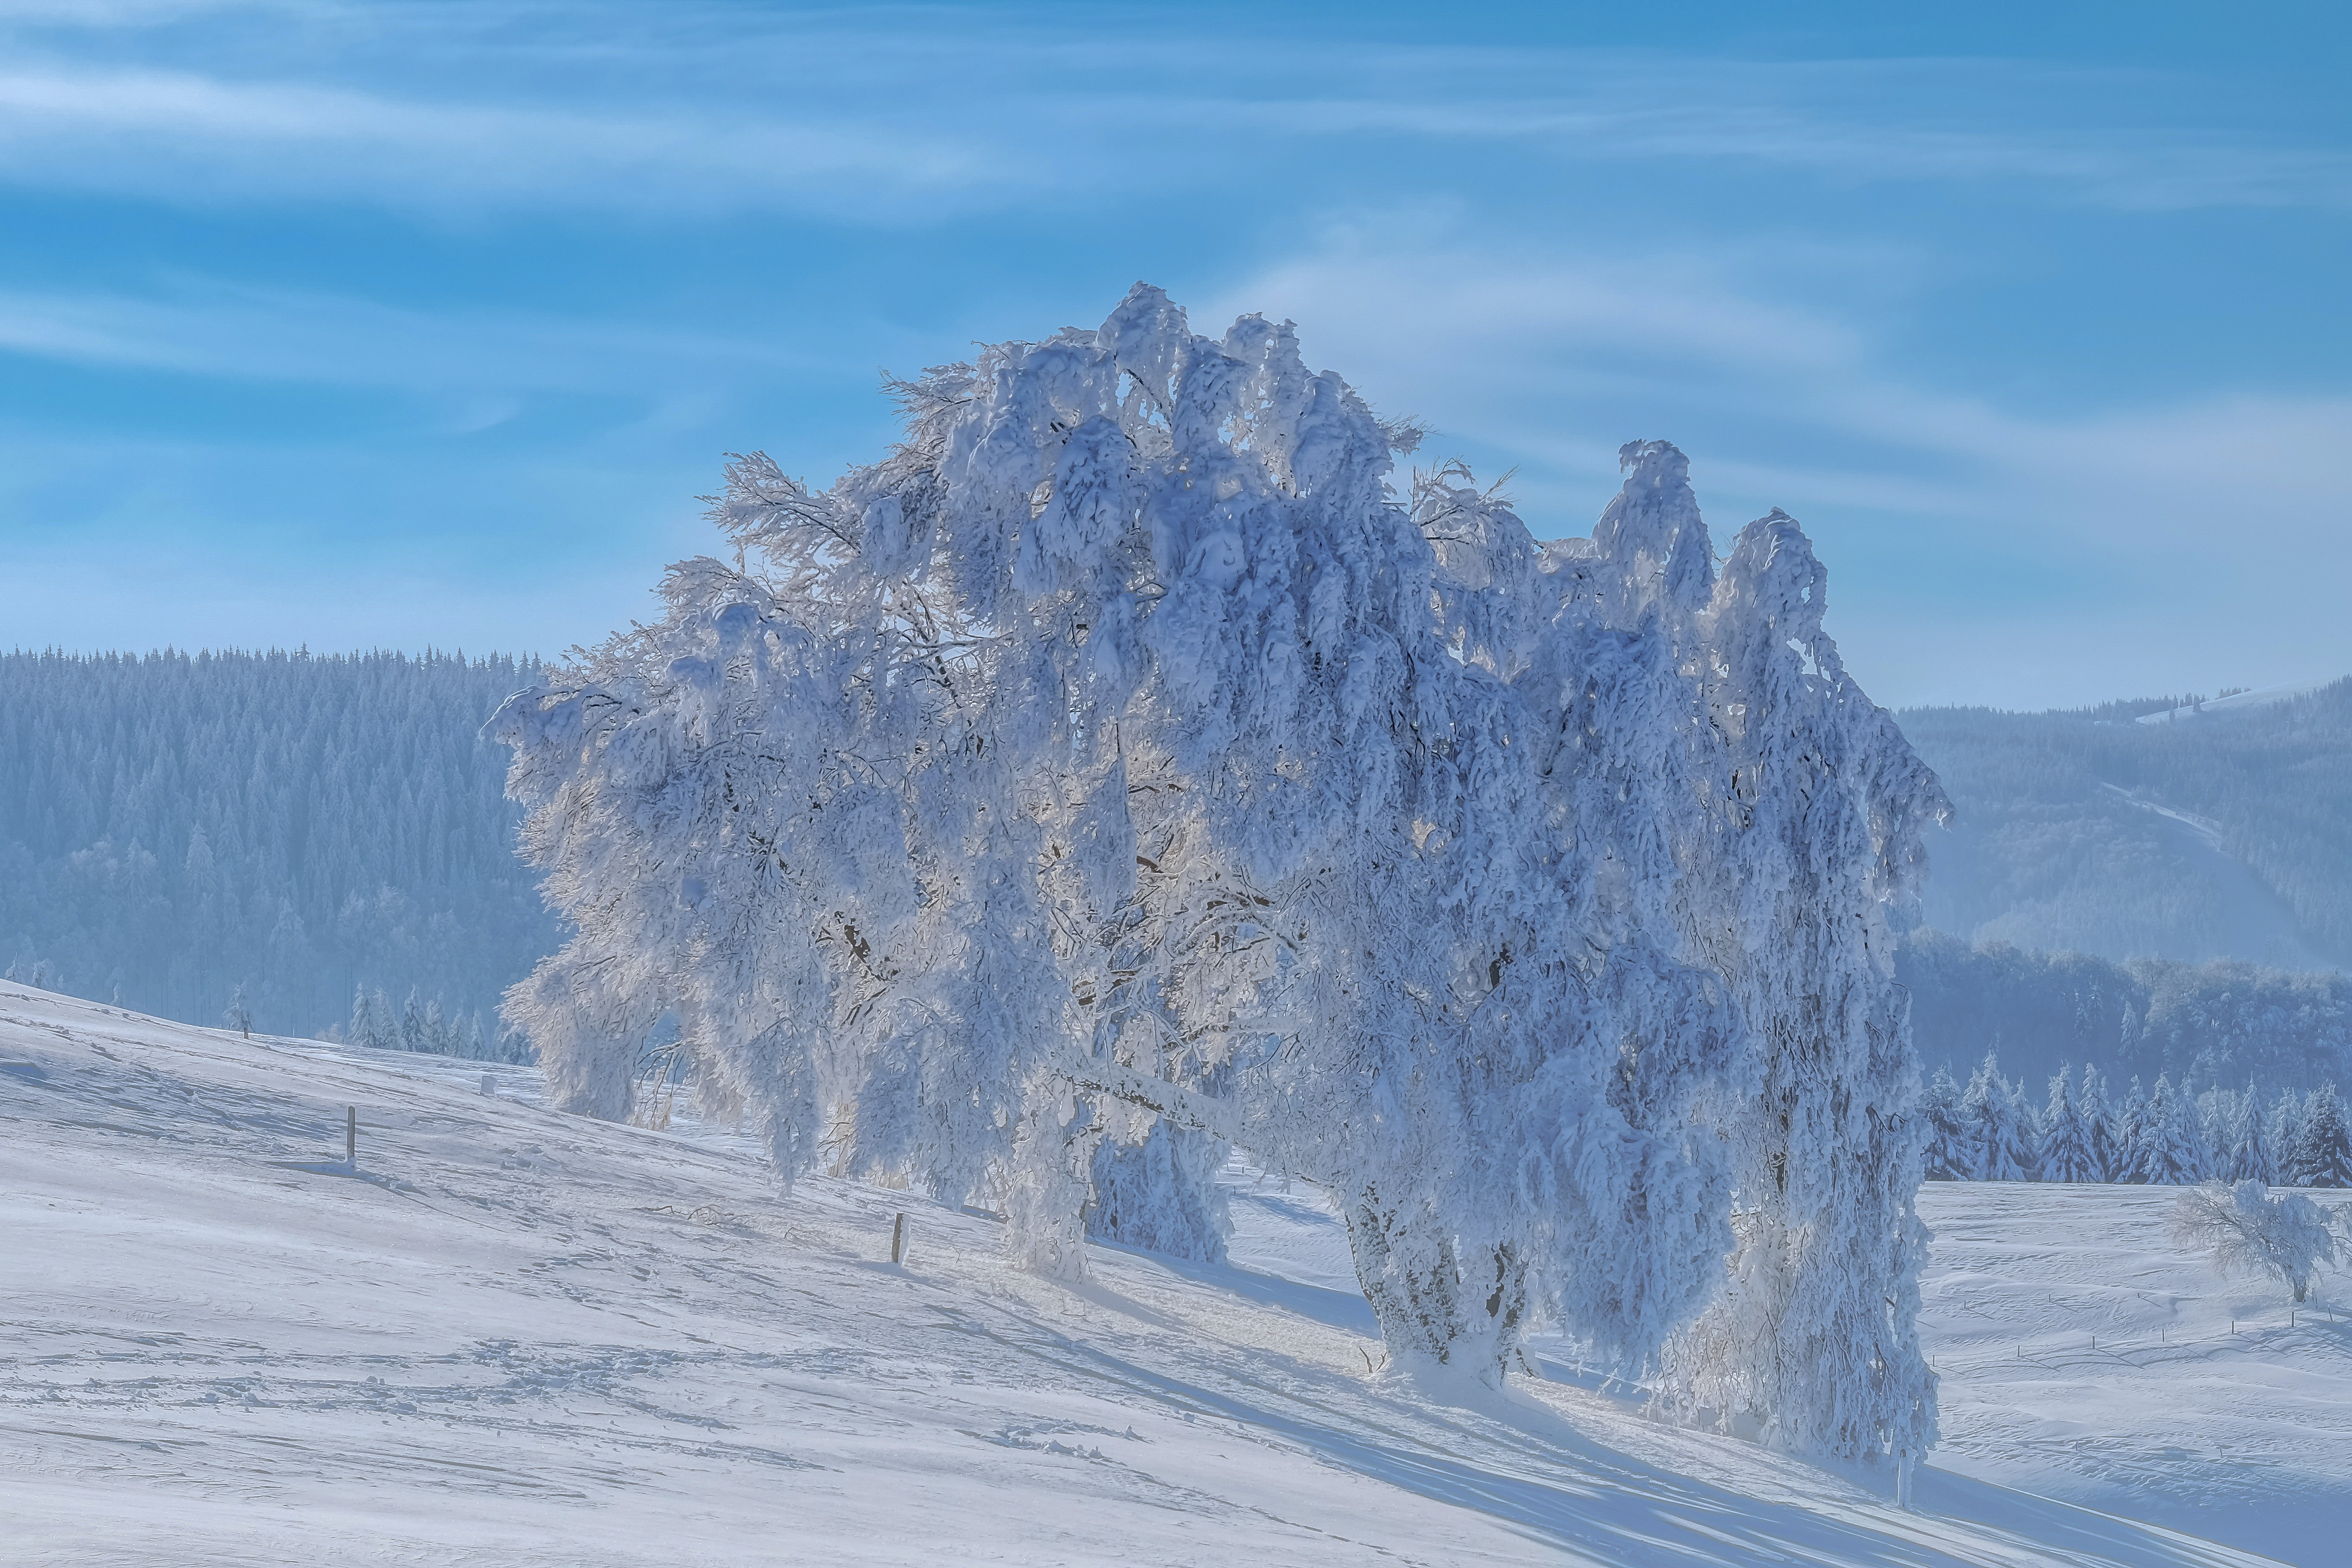
natural, sky, cloud, snow, plant, natural landscape, slope, tree, freezing, landscape, geological phenomenon, mountain, hill, winter, conifer, event, mountain range, glacial landform, massif, electric blue, horizon, evergreen, forest, ice cap, fir, pine family, frost, pine